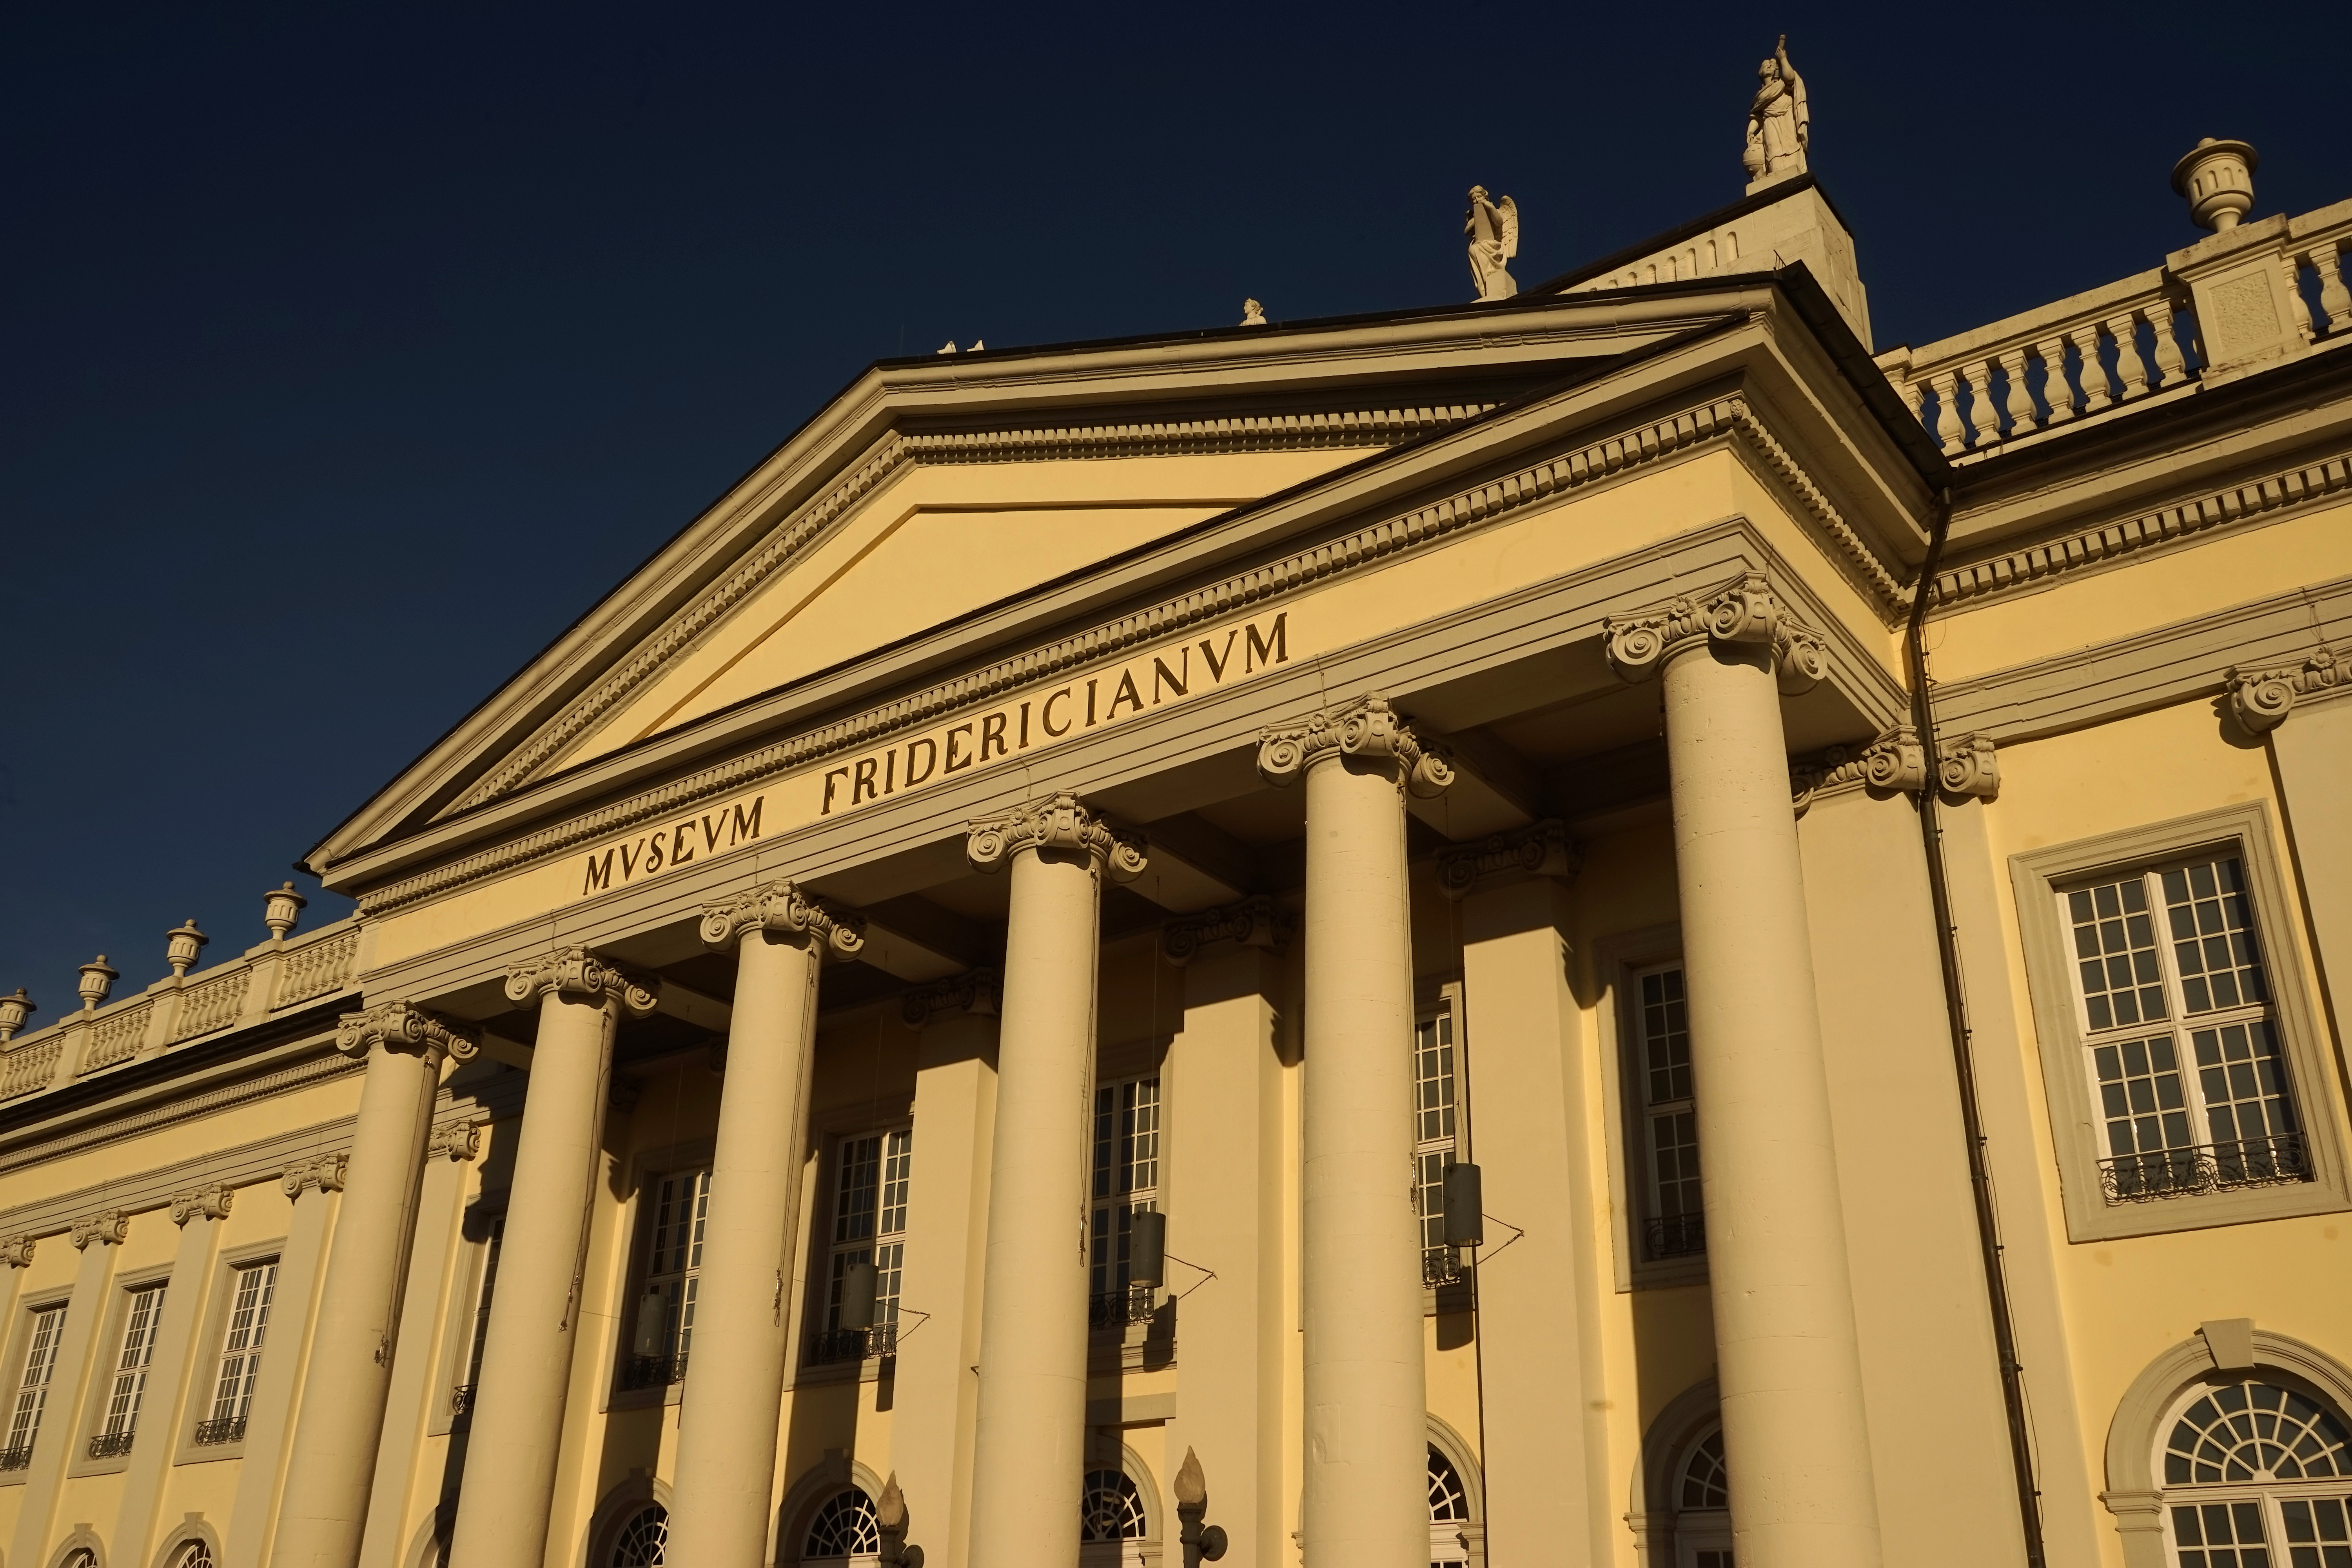
architecture, building, palace, column, landmark, facade, place of worship, synagogue, kassel, ancient history, friedericianum, museum friedericianum